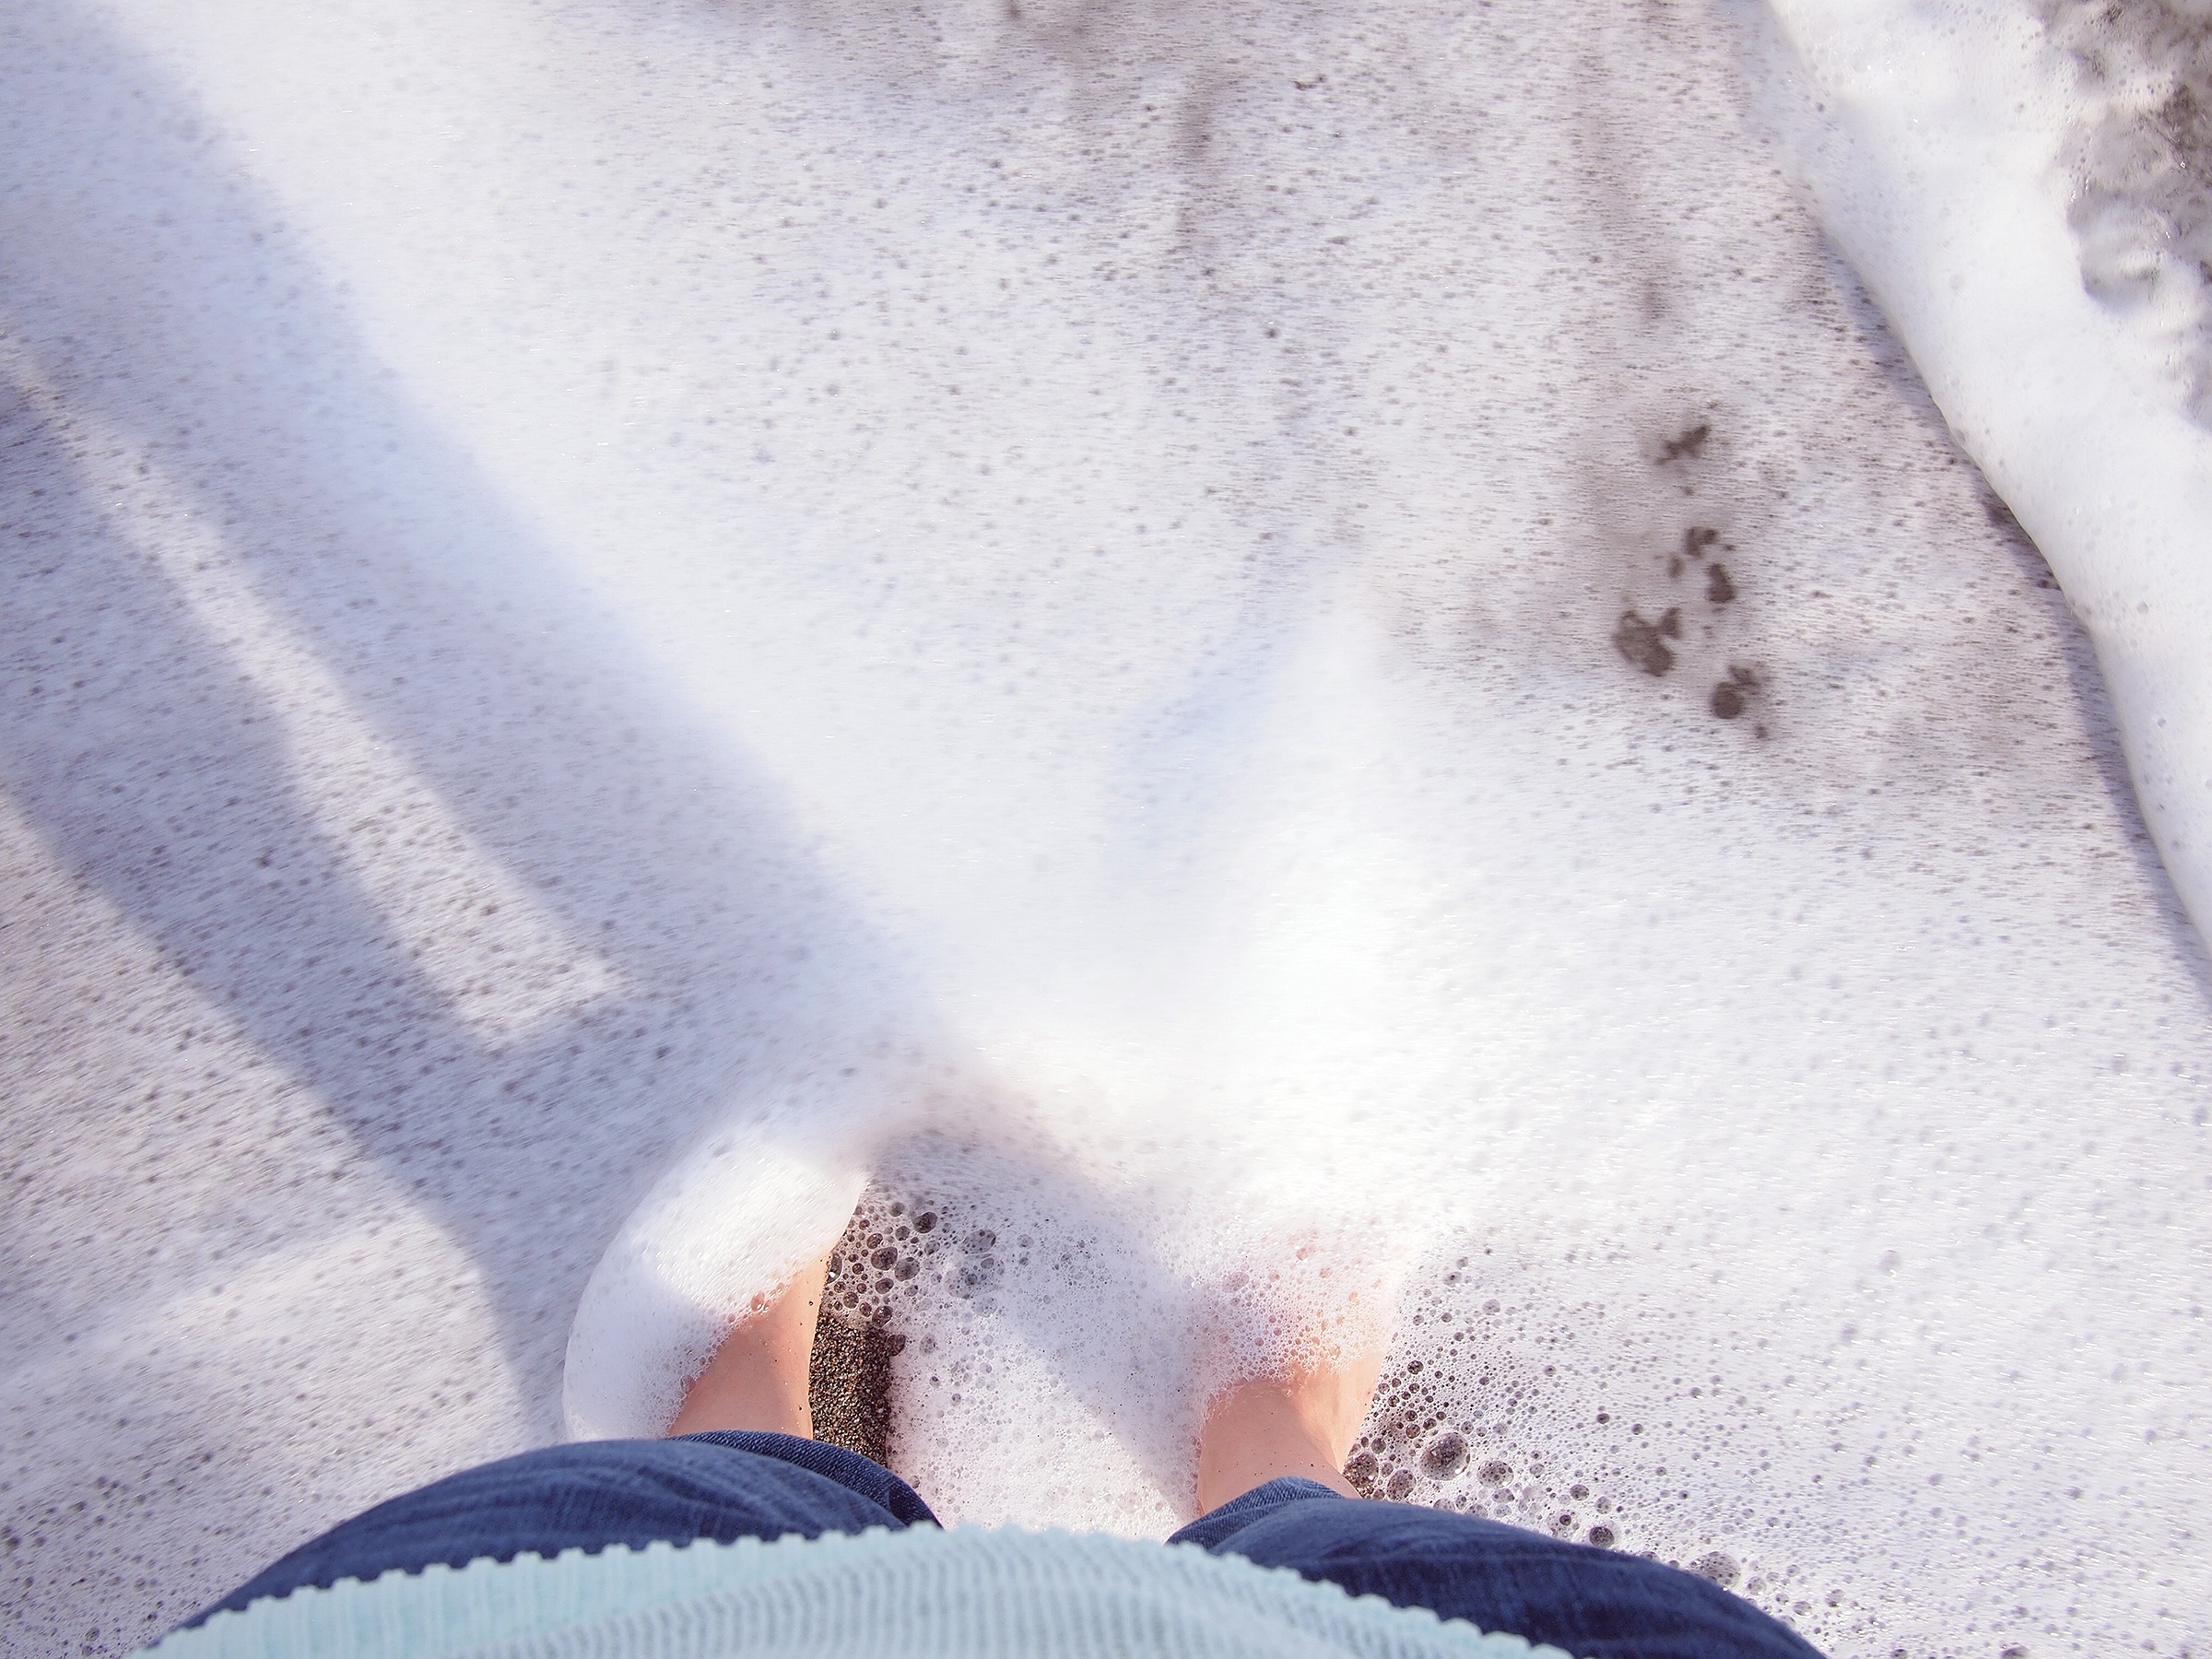
beach, water, sand, ocean, snow, winter, white, sunlight, shore, wave, feet, frost, ice, color, weather, blue, season, close up, barefoot, footwear, freezing, atmosphere of earth